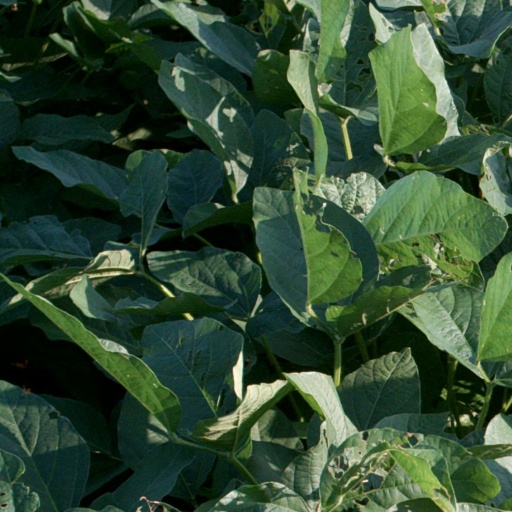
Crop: soybean